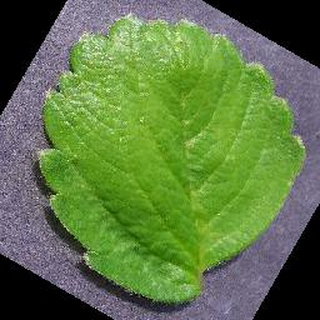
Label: healthy_strawberry